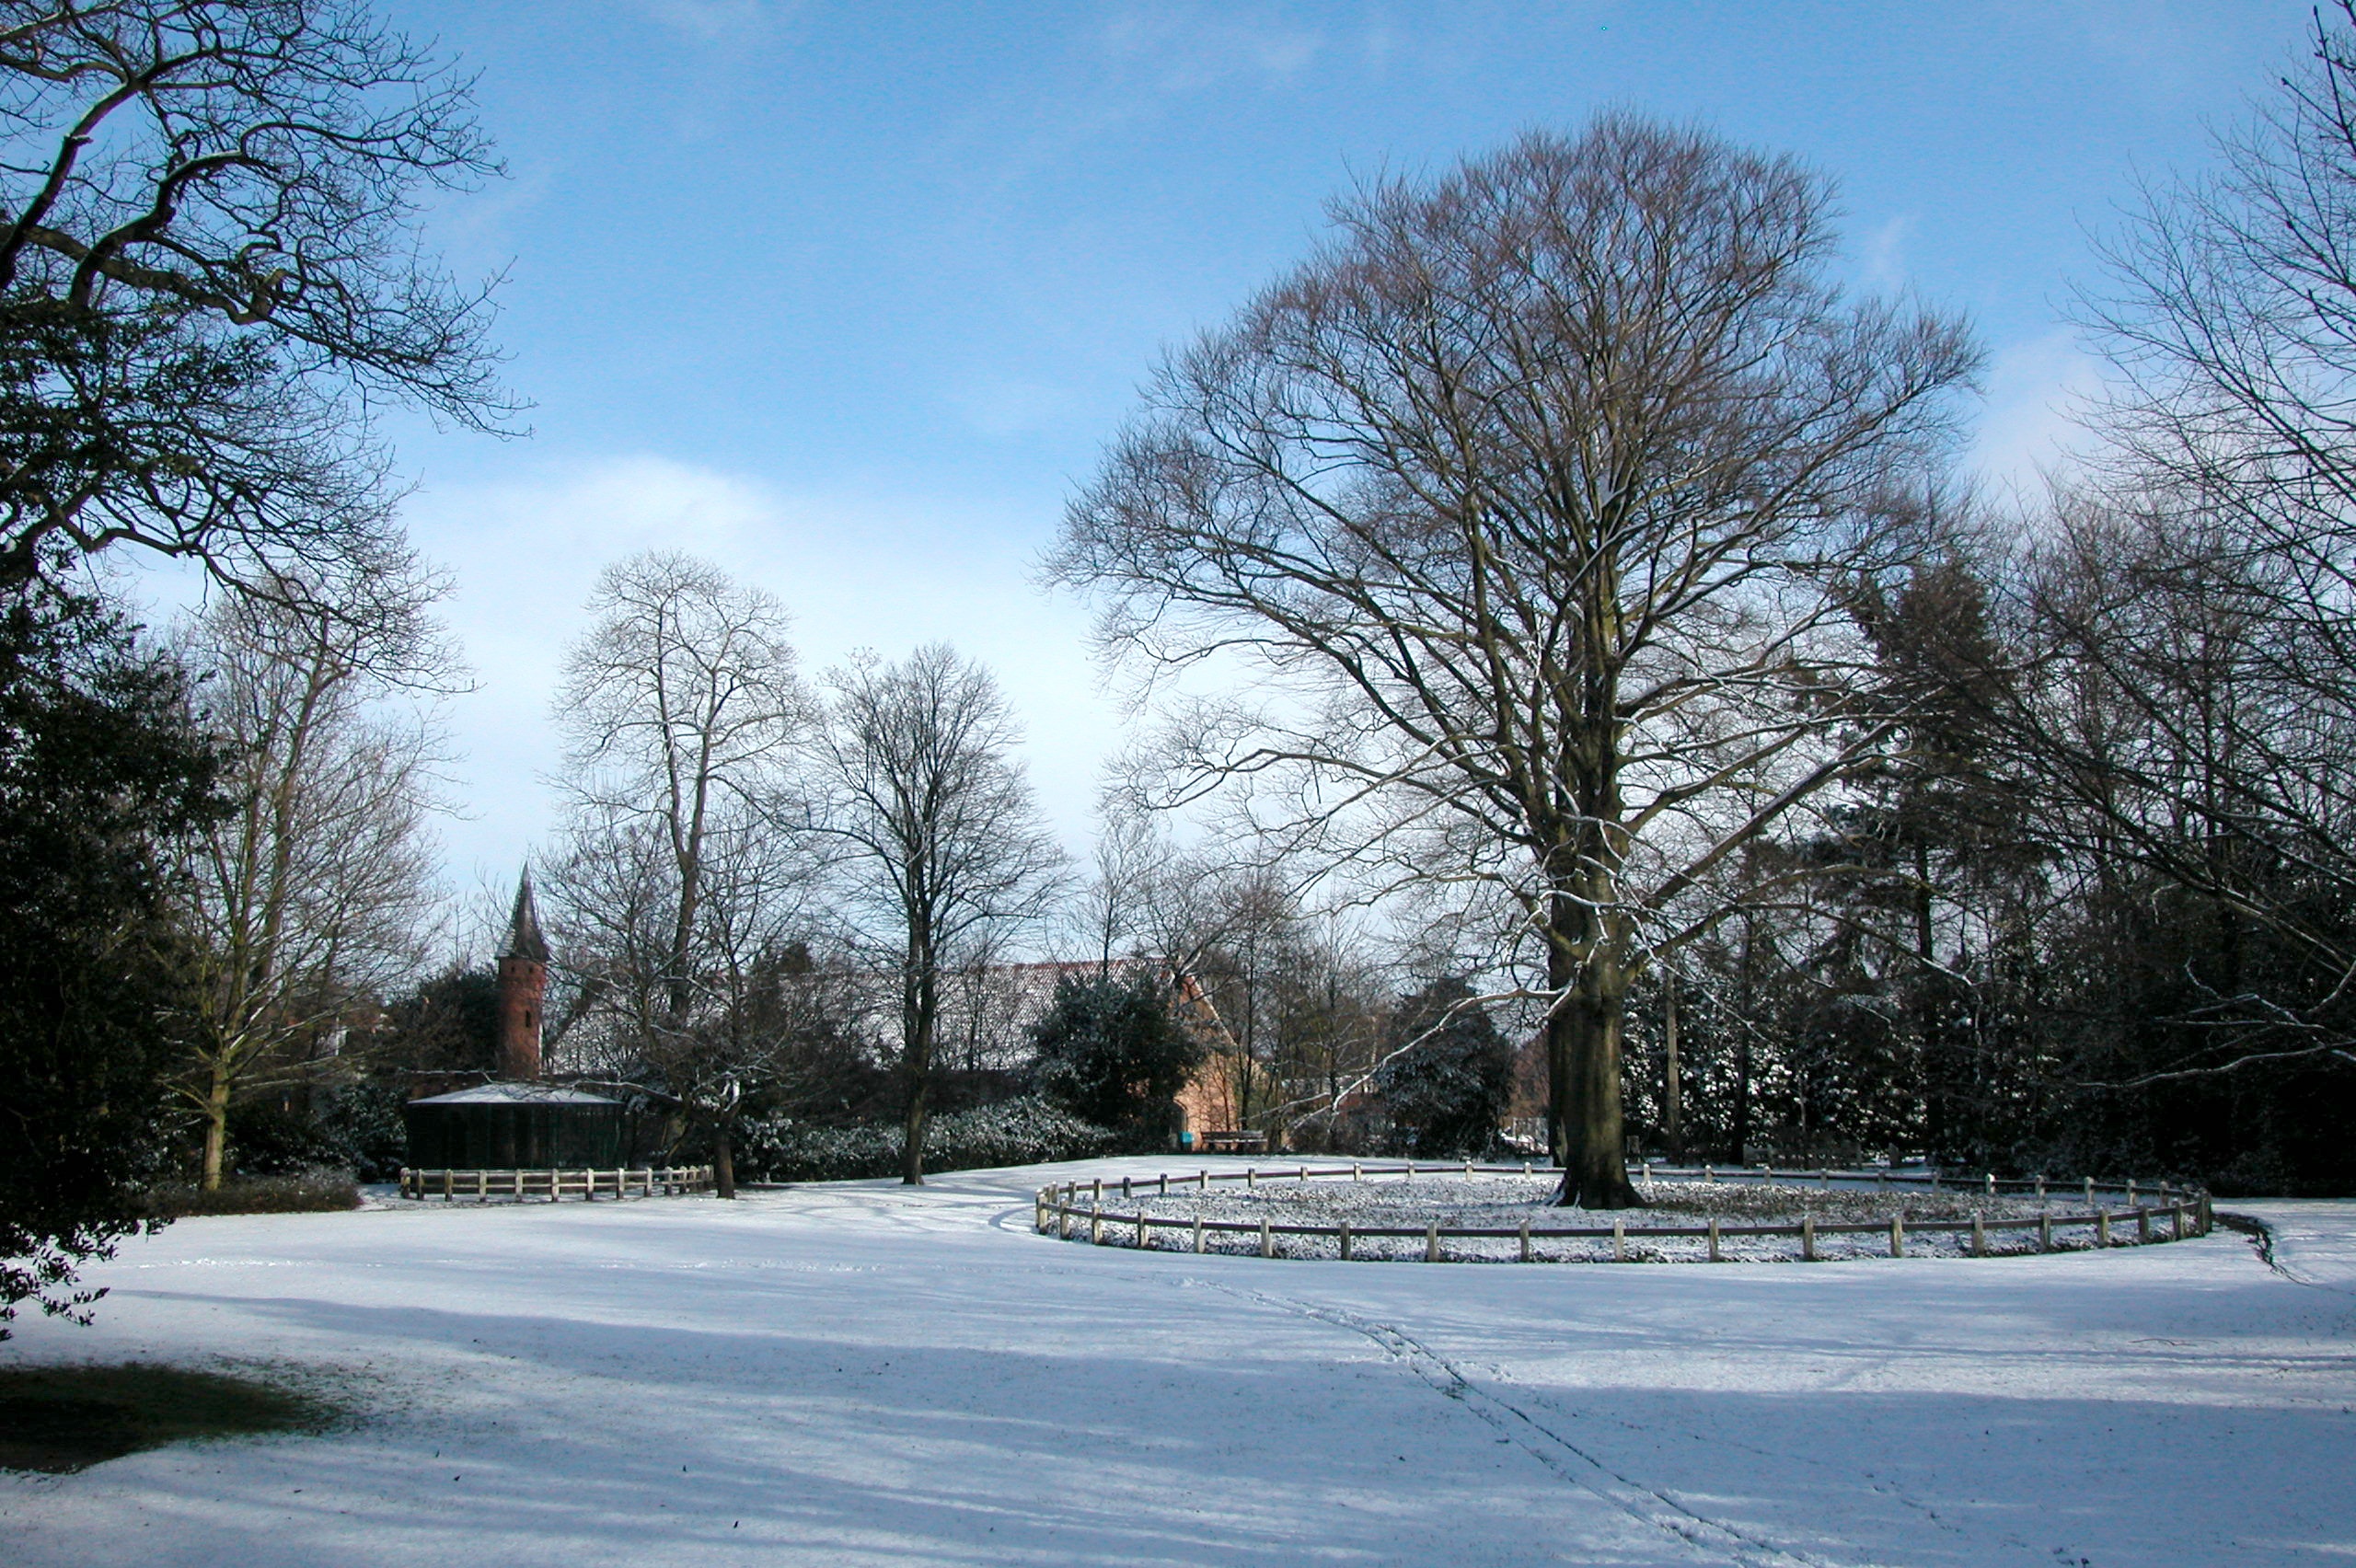
landscape, tree, nature, snow, cold, winter, white, frost, park, weather, season, blue sky, trees, freezing, woody plant